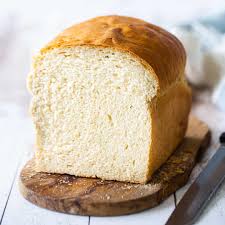
Waste category: biological